Ranger College

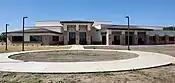
The combined cafeteria and auditorium at Ranger College.

The college opened as an extension of the local public school on September 13, 1926, with thirty students. The State Department of Education recognized the college on March 23, 1927. Ranger College was a governed by the public school system until August 18, 1950, when the Board of Education separated junior colleges. The college thereafter has been governed independently by a Board of Regents and its own presidents, of which Dr. G. C. Boswell was the first.